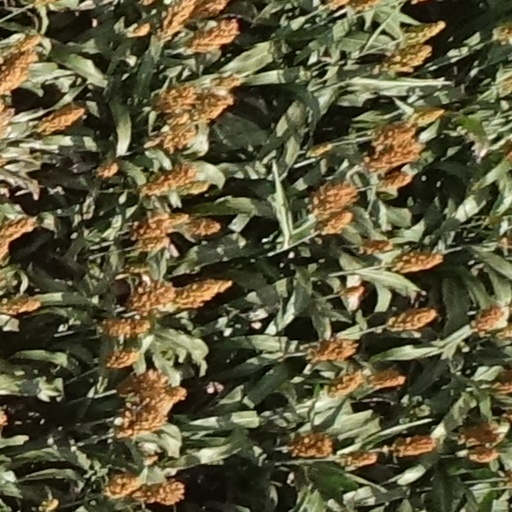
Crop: sorghum